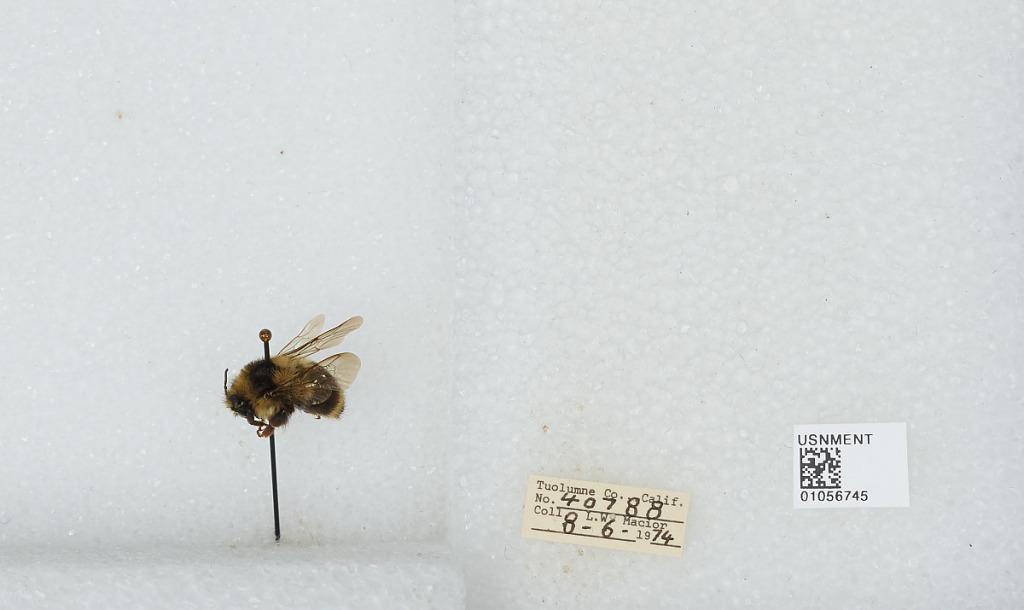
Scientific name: Bombus bifarius nearcticus
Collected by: L. Macior
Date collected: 1974-8-6
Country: United States
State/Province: California
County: Tuolumne
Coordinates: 38.02, -119.93